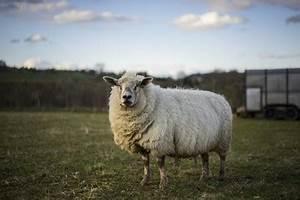
sheep